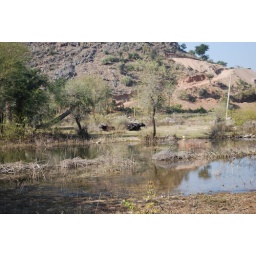
Water buffaloes sitting by the lake